Paduraksa

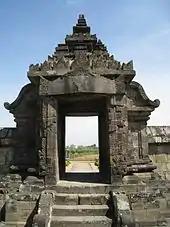
A paduraksa gate of Plaosan compound, 9th century.

The paduraksa is a classical Indonesian adaptation of the classical Indian gopuram. The early form of a Javanese roofed gateway can be found in a couple of 8th to 9th-century temple complexes in Central Java, e.g. Prambanan, Plaosan, and Ratu Boko. In the later period, these gateways took a more slender form. Reliefs showing a candi bentar and paduraksa have been discovered in 13th-century Candi Jago in East Java. The 13th- to 14th-century paduraksa of East Java, such as those found from the Hindu period of Singhasari and Majapahit, looks identical to the Balinese paduraksa. In the archaeological site of Trowulan – the 14th-century capital of the Majapahit empire – a paduraksa named "Bajang Ratu" (Javanese "dwarf/defect monarch"), is the oldest paduraksa that still stands. "Bajang Ratu" paduraksa entrance contains round holes, indicating that a double-leaf door once existed here.